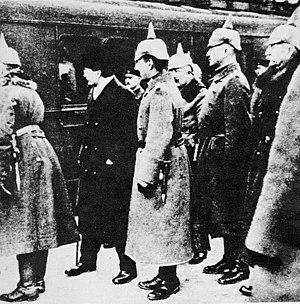
1918 est une année commune commençant un mardi.
L’Union des républiques socialistes soviétiques, par abréviation URSS ou en abrégé Union soviétique, était un État fédéral transcontinental à régime communiste. Cette fédération a existé du 30 décembre 1922 jusqu'à sa dissolution le 26 décembre 1991. La fédération de Russie est l'État continuateur de l'Union soviétique.